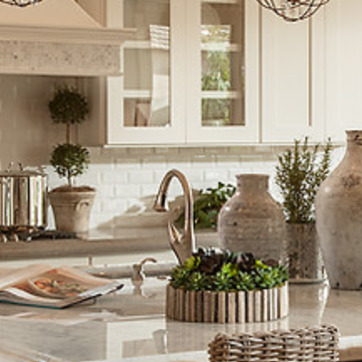
Material: metal